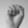
ASL letter: S